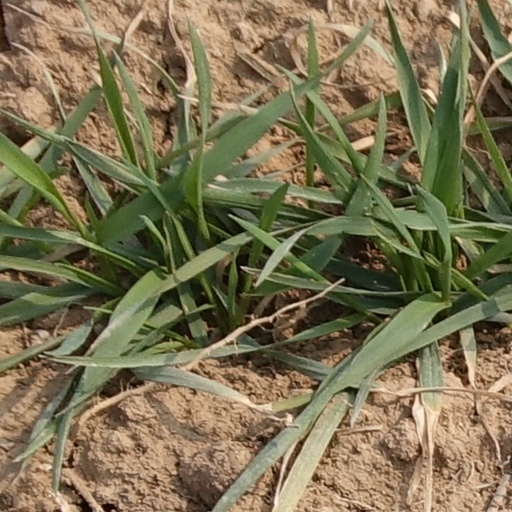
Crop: wheat